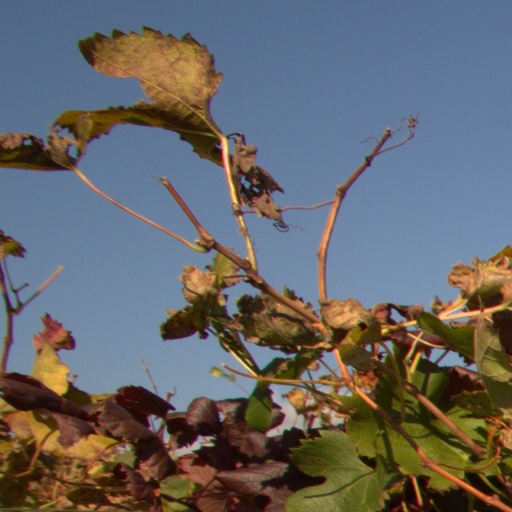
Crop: grape